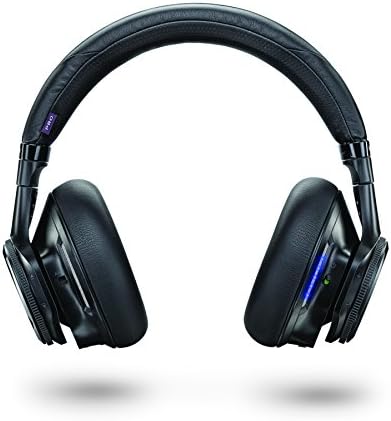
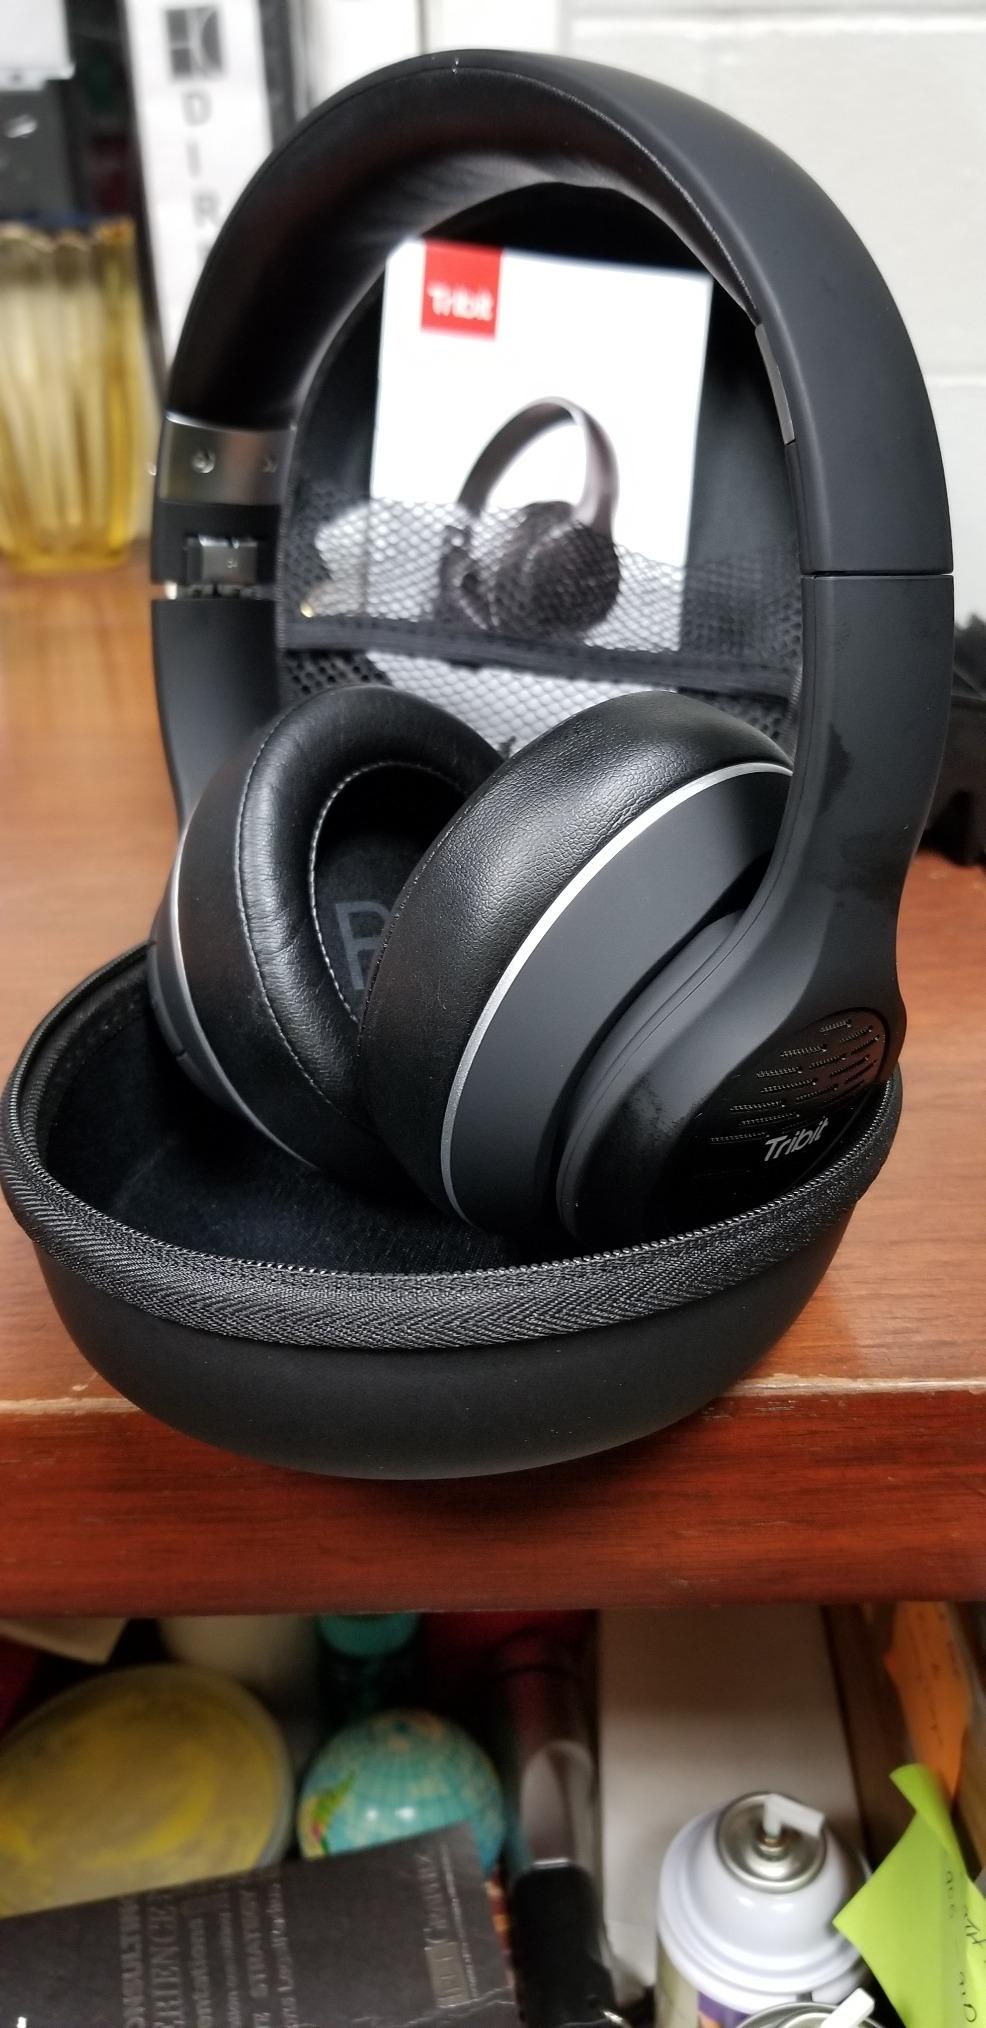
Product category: headphones
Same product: no